Benjamin Zobel

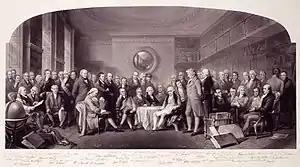
"Men of Science" - Engraving by George Zobel

Zobel was born in Memmingen, Holy Roman Empire, at Weinmarkt 7, the family home and pastry business. His father Johann Georg Zobel was a master pastry-chef. Benjamin learned this craft from him, becoming a master pastry-chef at the age of 20. He left Germany soon thereafter, spent two years in Amsterdam, and then moved to London. His career in London began as a master pastry-chef at the court of the German-speaking King George III. Not only was Benjamin a gifted pastry chef, but he had also become an artist. Benjamin was asked to create table decorations (tray-painting or table-decking), using colored sugars on silver platters at the center of banquet tables at the royal court. These table decorations were popular at the time and involved creating various figures such as flowers, animals, or fruit. At the end of the meal, the colored sugars would be swept away. King George III suggested making longer lasting pictures and Benjamin Zobel developed a technique using colored sand fixed to wood or pasteboard using glue. Many of Benjamin Zobel's sandpaintings feature animals and country scenes similar to those seen in the paintings of his friend George Morland, a painter prominent in the "Isle of Wight School". The Isle of Wight is well known for being a source of colored sands (Culture of the Isle of Wight). Zobel died in London.